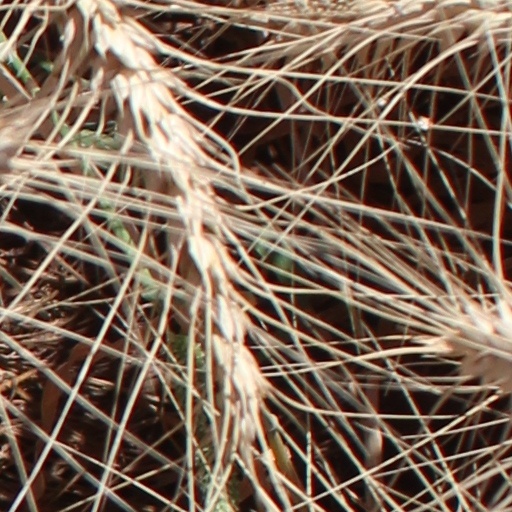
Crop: wheat